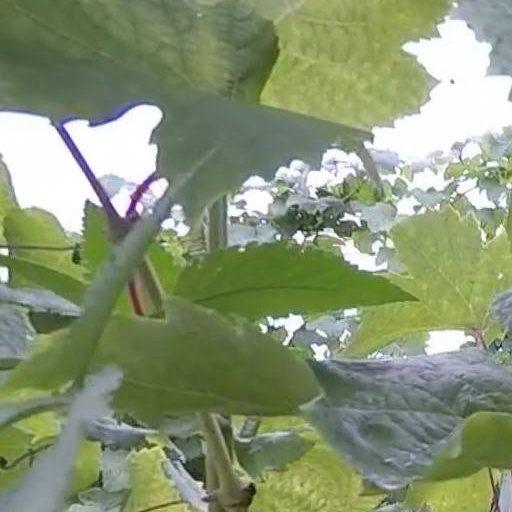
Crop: grape